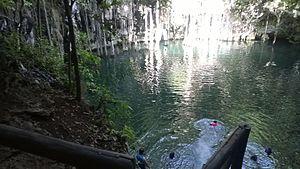
Cet article recense les zones humides du Mexique concernées par la convention de Ramsar.